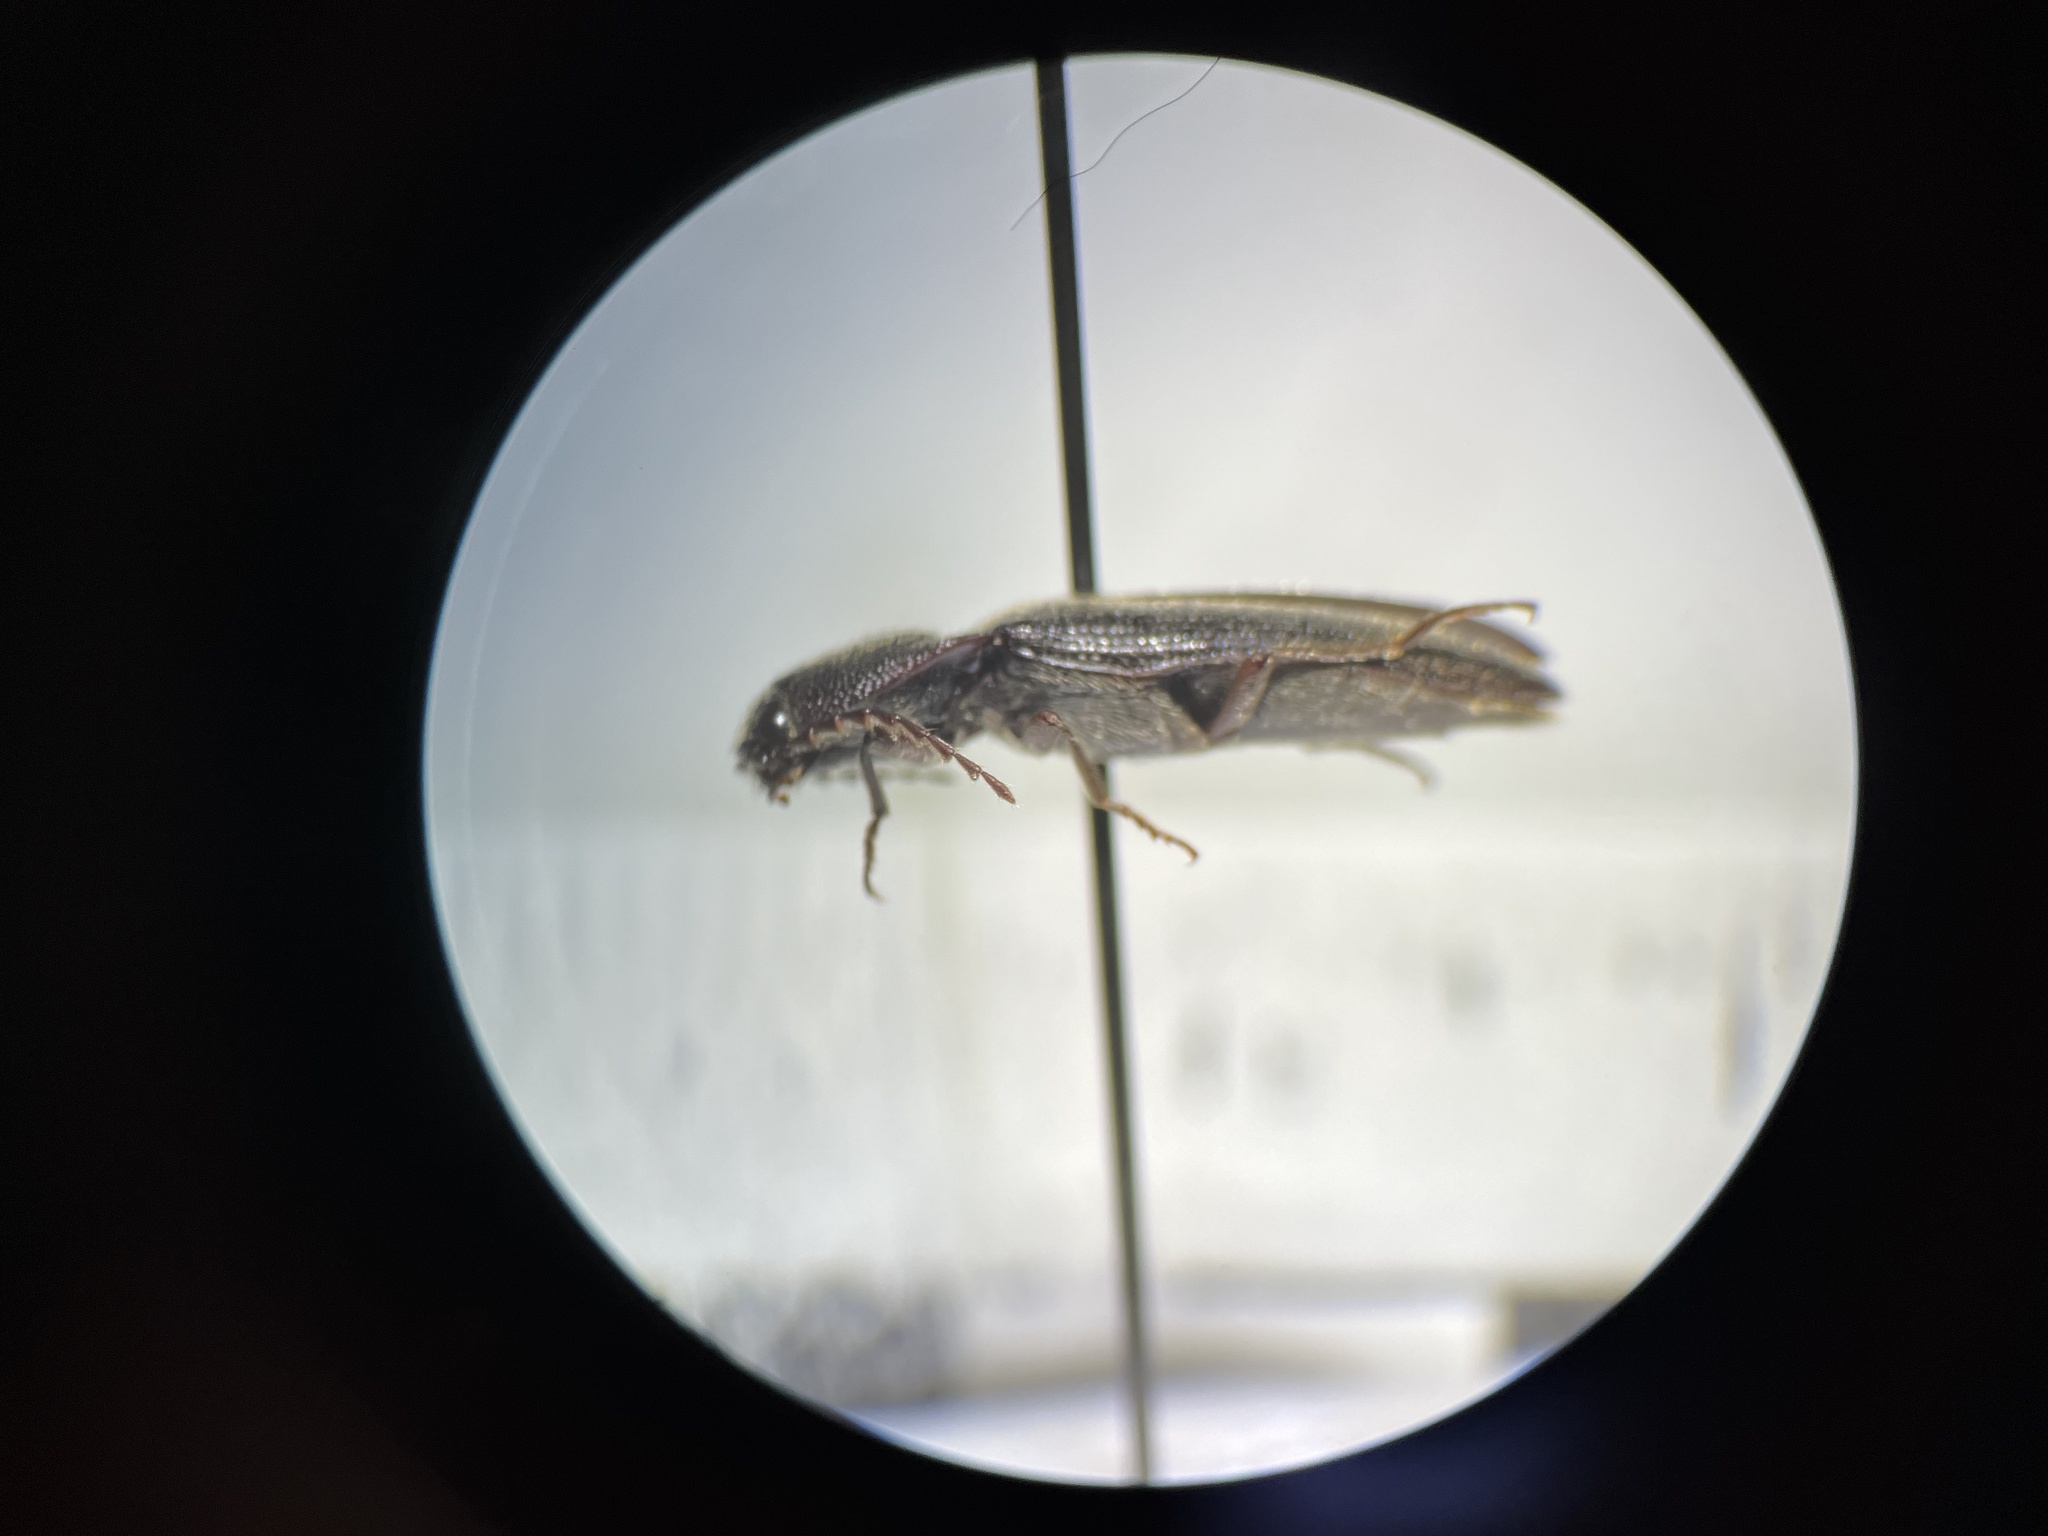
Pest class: clickbeetles_wireworms